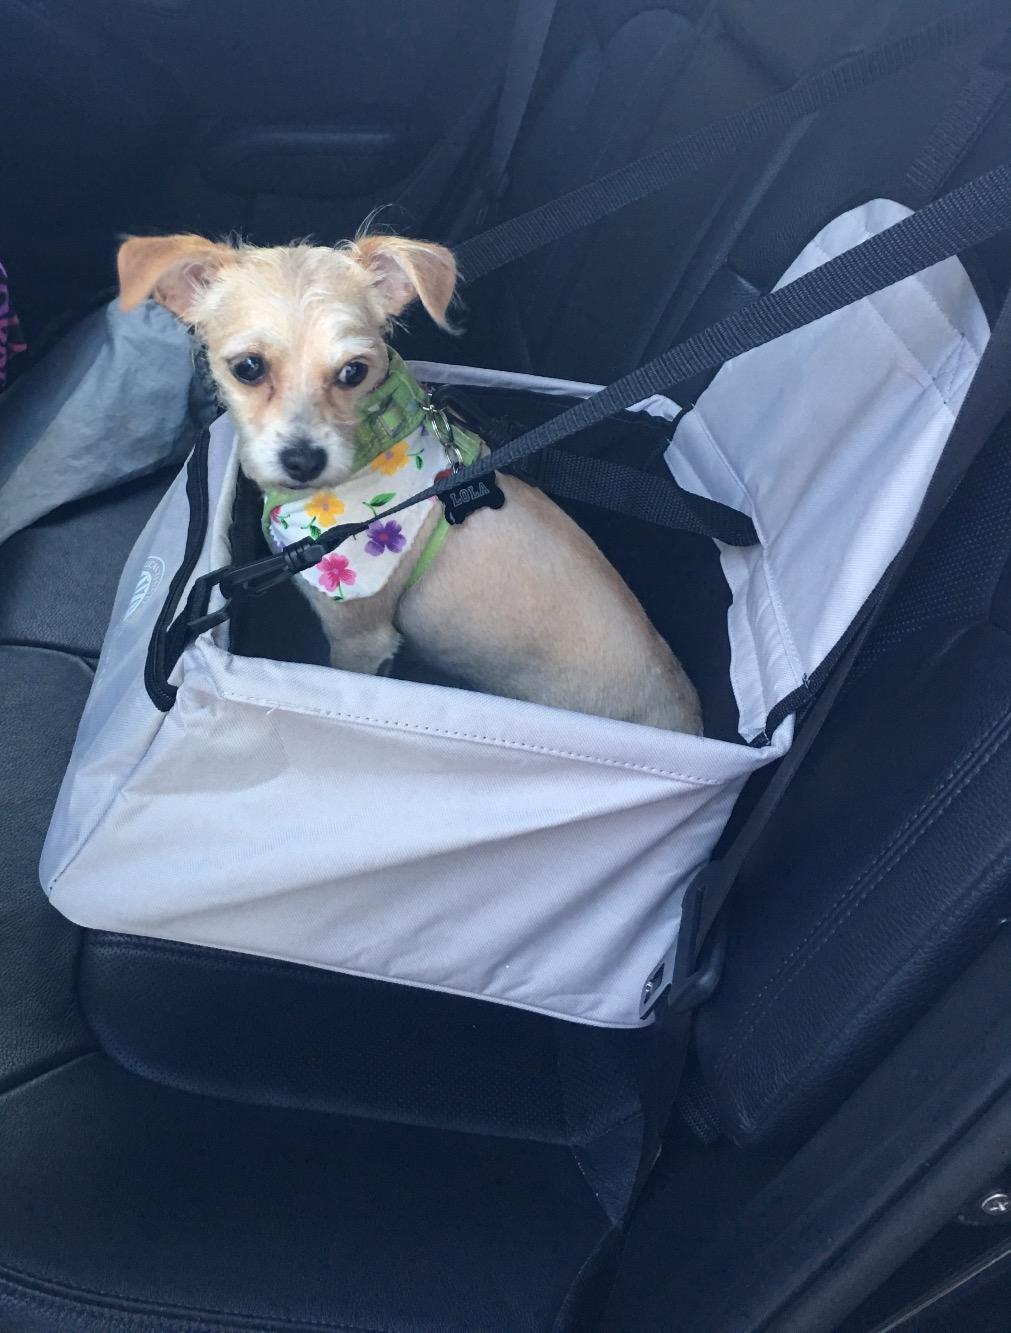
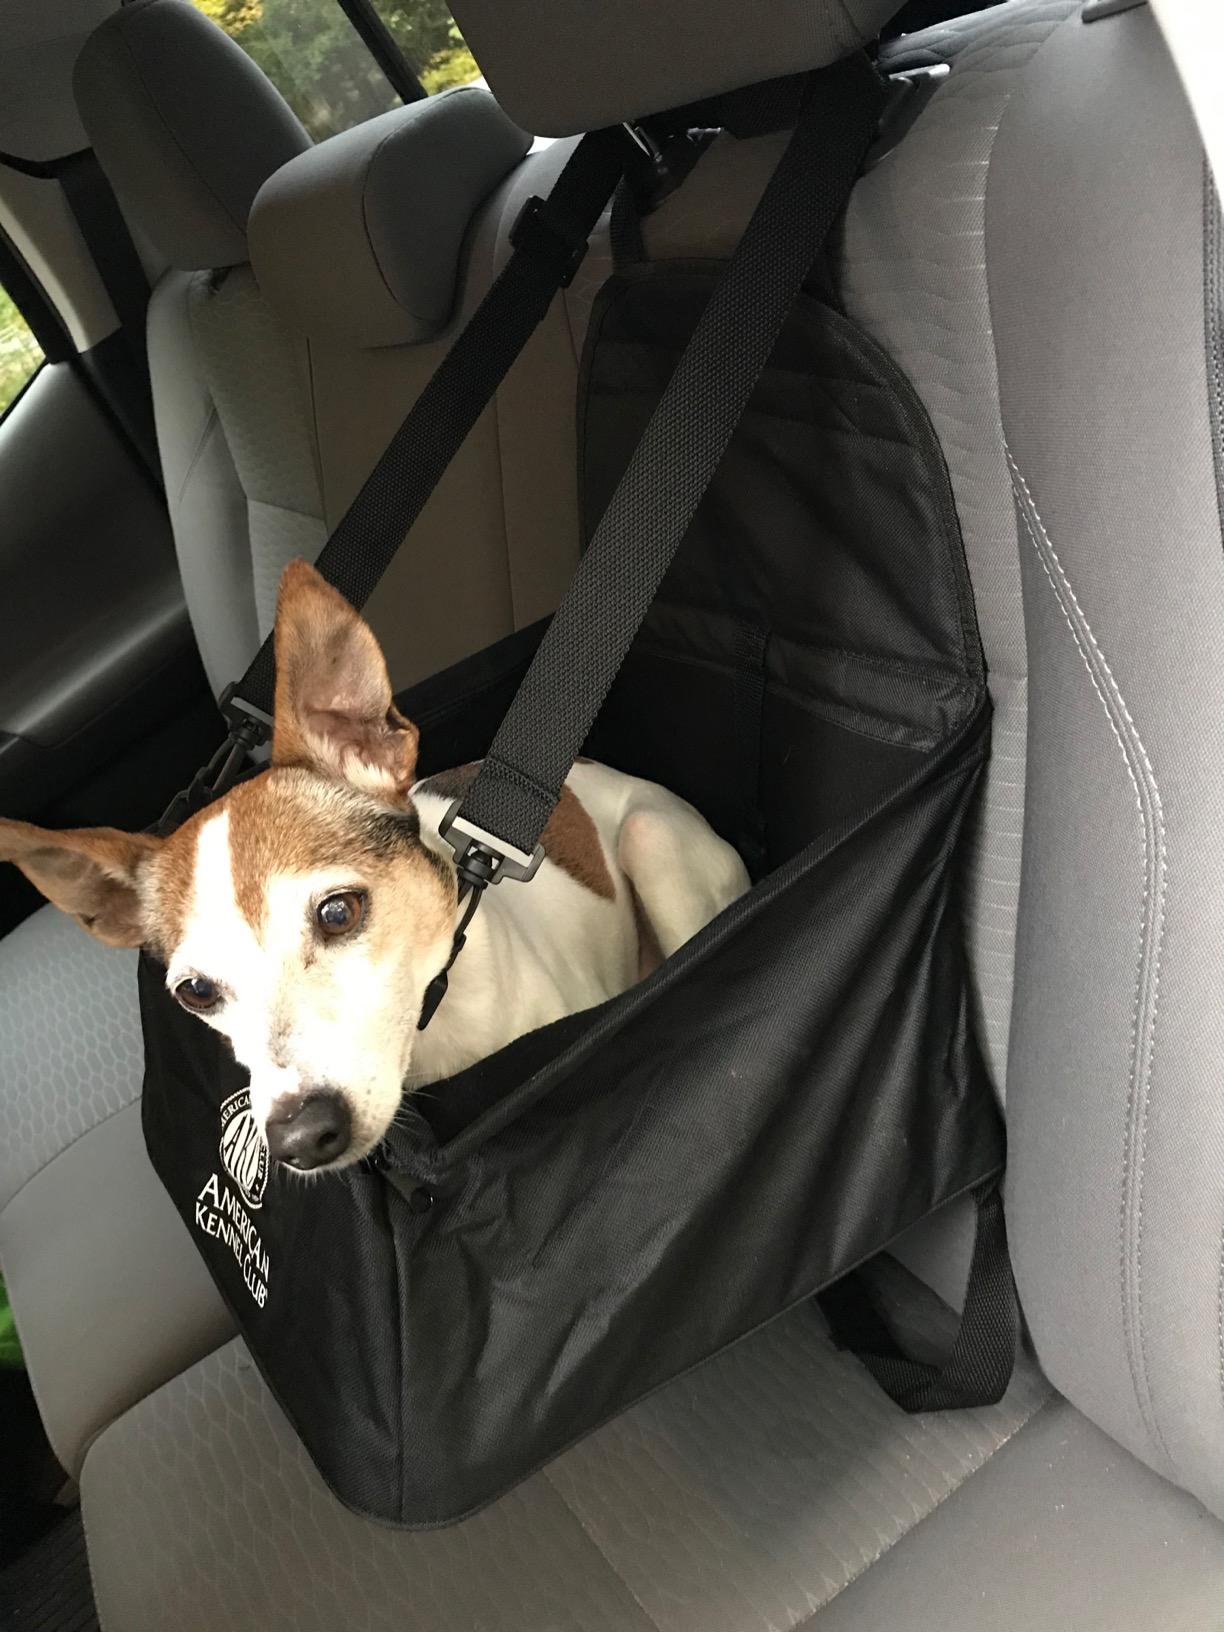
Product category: items_kennel
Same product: no